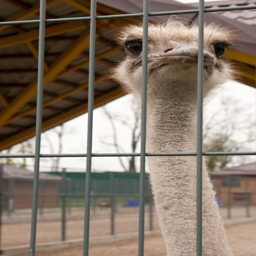
a hungry ostrich in the private zoo .